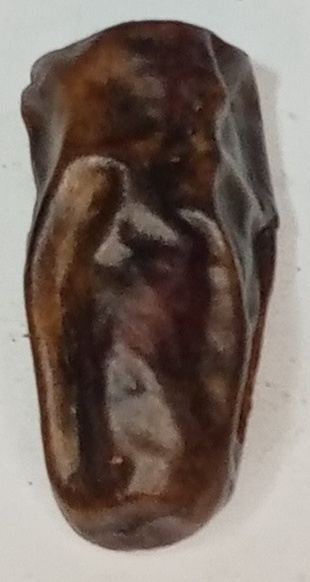
Variety: gajar
Size: small
Grade: grade-1